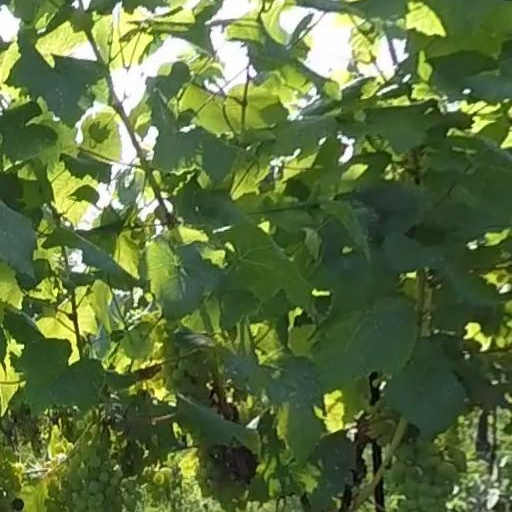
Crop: grape